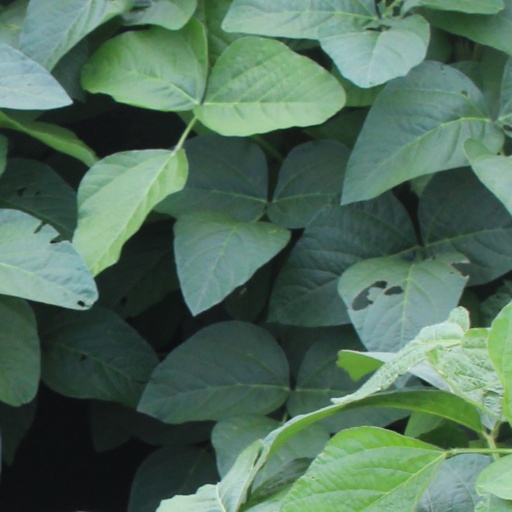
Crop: soybean